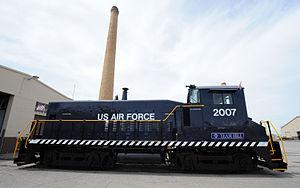
L’EMD SW8 est un locotracteur diesel produit par GM EMD entre septembre 1950 et février 1954. La force motrice vient d'un moteur diesel EMD 567B à 8 cylindres produisant 800 ch.